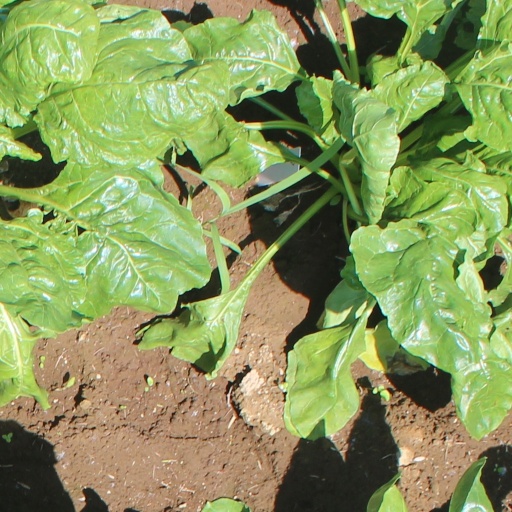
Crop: sugar beet